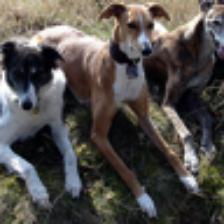
Label: NonHuman